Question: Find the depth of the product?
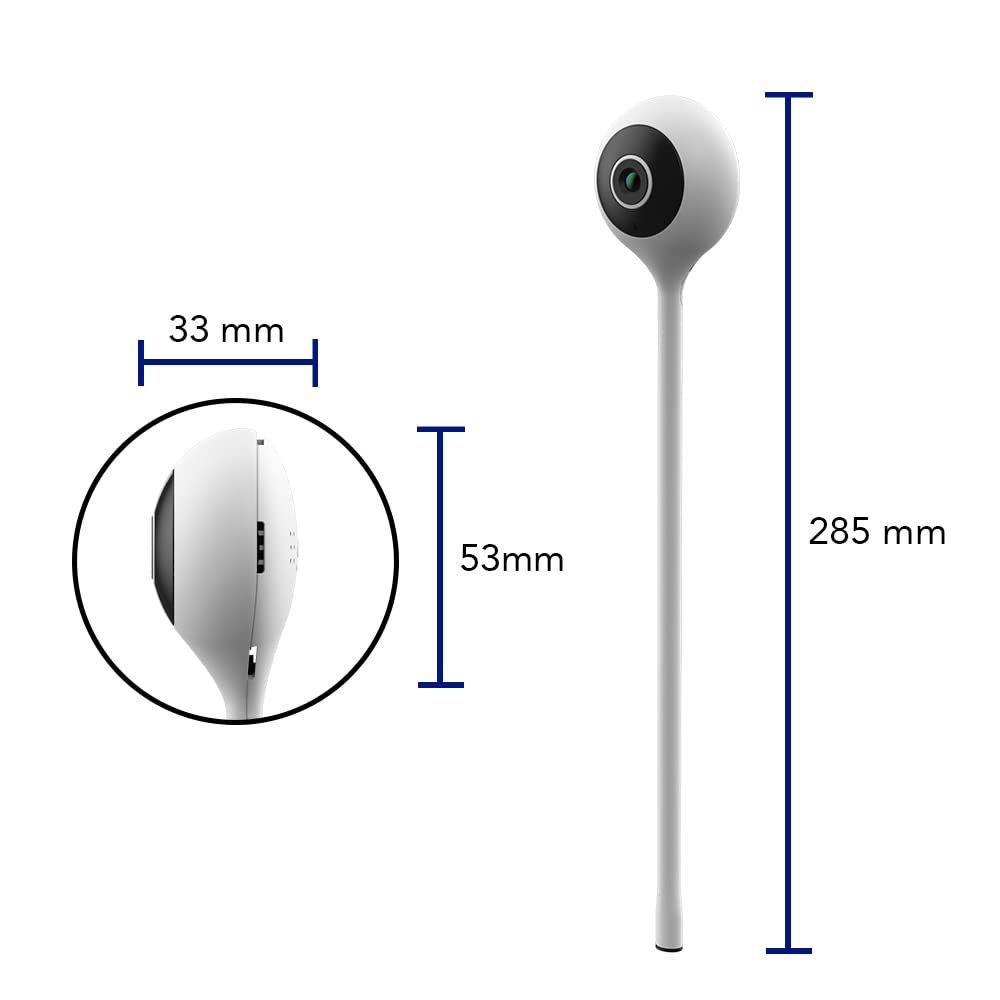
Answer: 285.0 millimetre